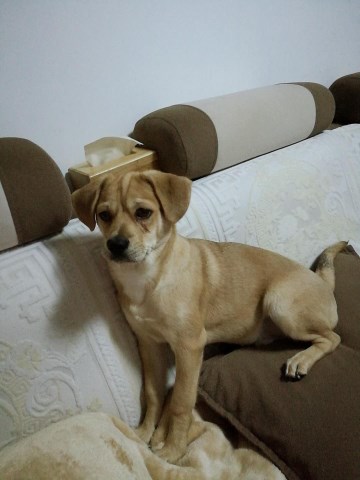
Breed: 3336-n000121-chinese_rural_dog